Max (Canadian TV channel)

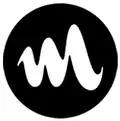
Fourth logo, actually a variation of the third logo, used from 2013 to 2016.

On March 4, 2013, following the Competition Bureau's approval of Bell Media's takeover of Astral, Bell announced that it would sell MusiquePlus, MusiMax, and Family and its three sister networks in an attempt to relieve CRTC concerns regarding the takeover. On December 4, 2013, Remstar, owners of the French television system V, announced that it would acquire MusiquePlus and MusiMax for an undisclosed amount through its subsidiary V Media Group. On September 11, 2014, the CRTC approved the sale. The acquisition is valued at $15.5 million; to fund the purchase, Remstar will sell 15% stakes in V Media to the Caisse, Fonds de solidarité FTQ and a third unannounced investor, and sell $1.5 million in advertising time across MusiquePlus and MusiMax to Bell. Remstar also successfully applied to have the amount of music-oriented programming the channel must air reduced to 80%. The sale was closed on September 16, 2014.